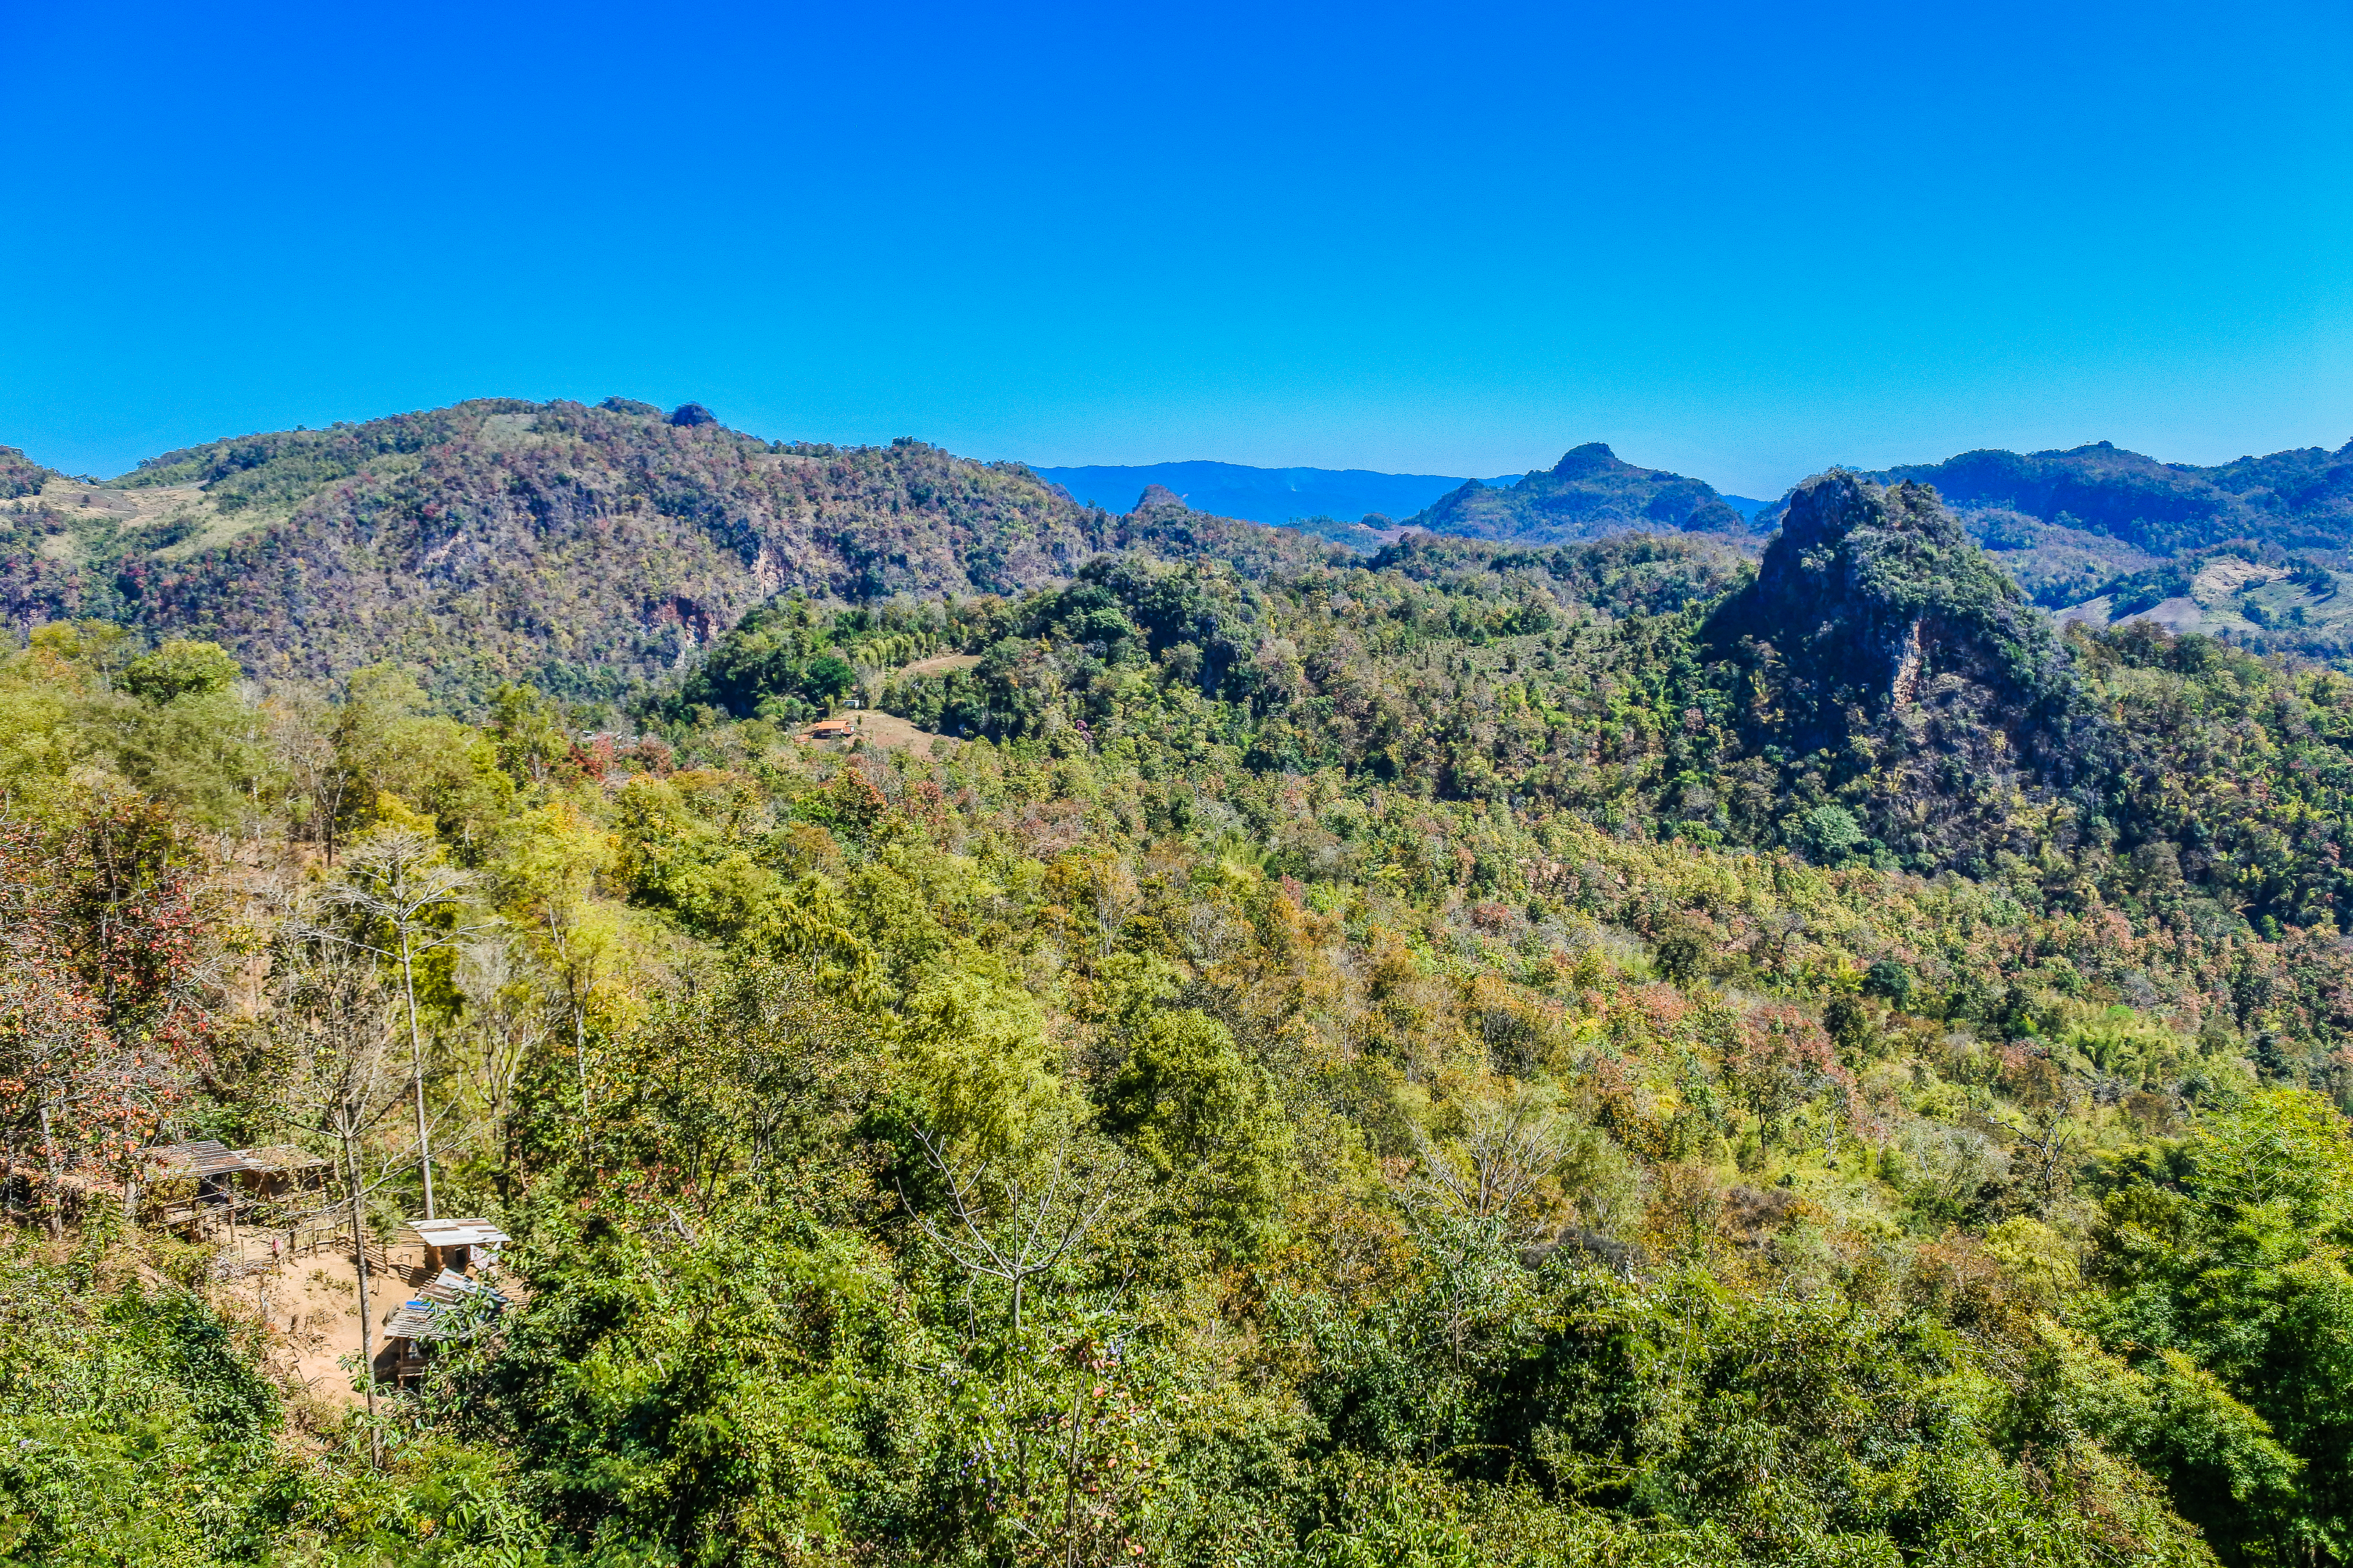
lahu tribe, forest, mountains, tourism, clouds, balcony, trees, baan jabo, view, thailand, terrace, village, abyss, humble noodles restaurant, sky, viewpoint, green, bench, natural, pang mapha, nature, asia, mountain range, asean, ban jabo, northern thailand, mae hong son, jabo, wooden, spectacular, hills, hanging, travel, valleys, landscape, mountainous landforms, mountain, vegetation, natural landscape, wilderness, nature reserve, ridge, hill station, tropical and subtropical coniferous forests, shrubland, natural environment, plant community, biome, highland, hill, chaparral, tree, national park, jungle, valdivian temperate rain forest, leaf, mount scenery, temperate broadleaf and mixed forest, rainforest, terrain, photography, valley, state park, plant, cloud, escarpment, massif, geology, rock, road, fell, trail, wildlife, temperate coniferous forest, plateau, old growth forest, grassland, panorama